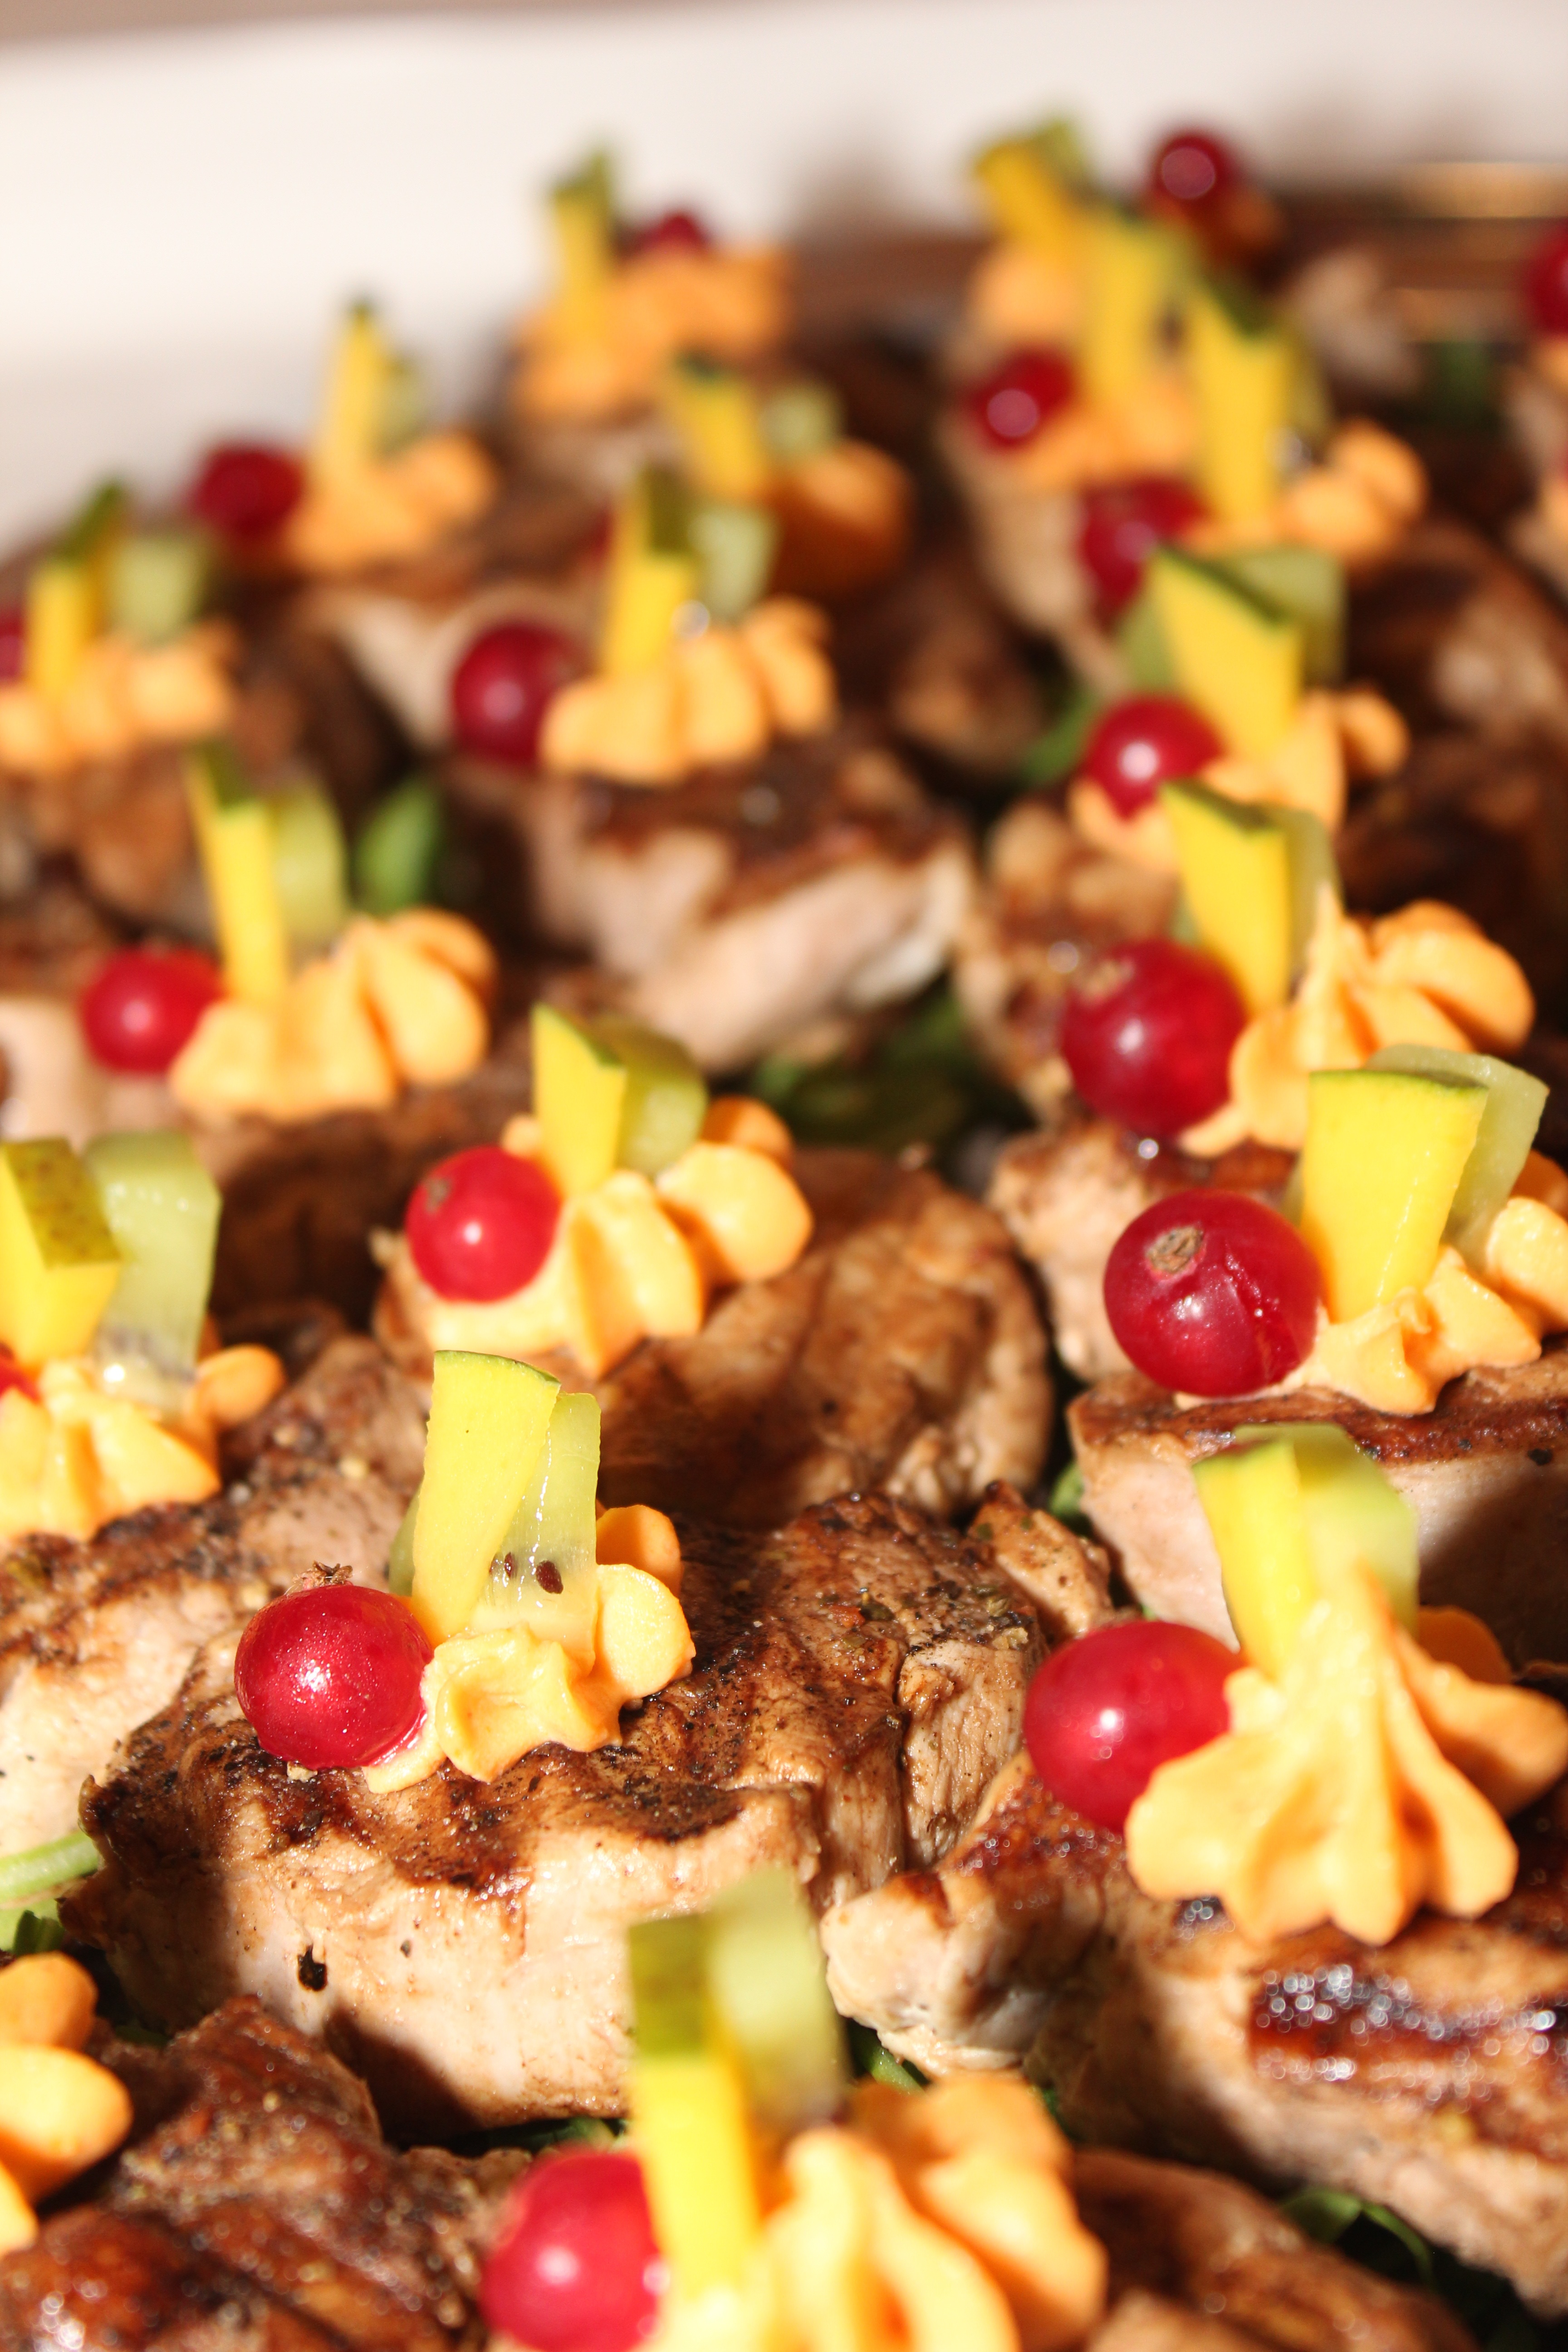
dish, meal, food, produce, vegetable, breakfast, meat, cuisine, buffet, arranged, vegetarian food, benefit from, medallions